Radnice

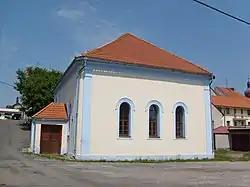
Former synagogue

The main landmark of the town centre is the Church of Saint Wenceslaus. It was originally a medieval church, first mentioned in 1385. It was completely rebuilt in the Baroque style around 1720, probably according to the design by Jakub Auguston.